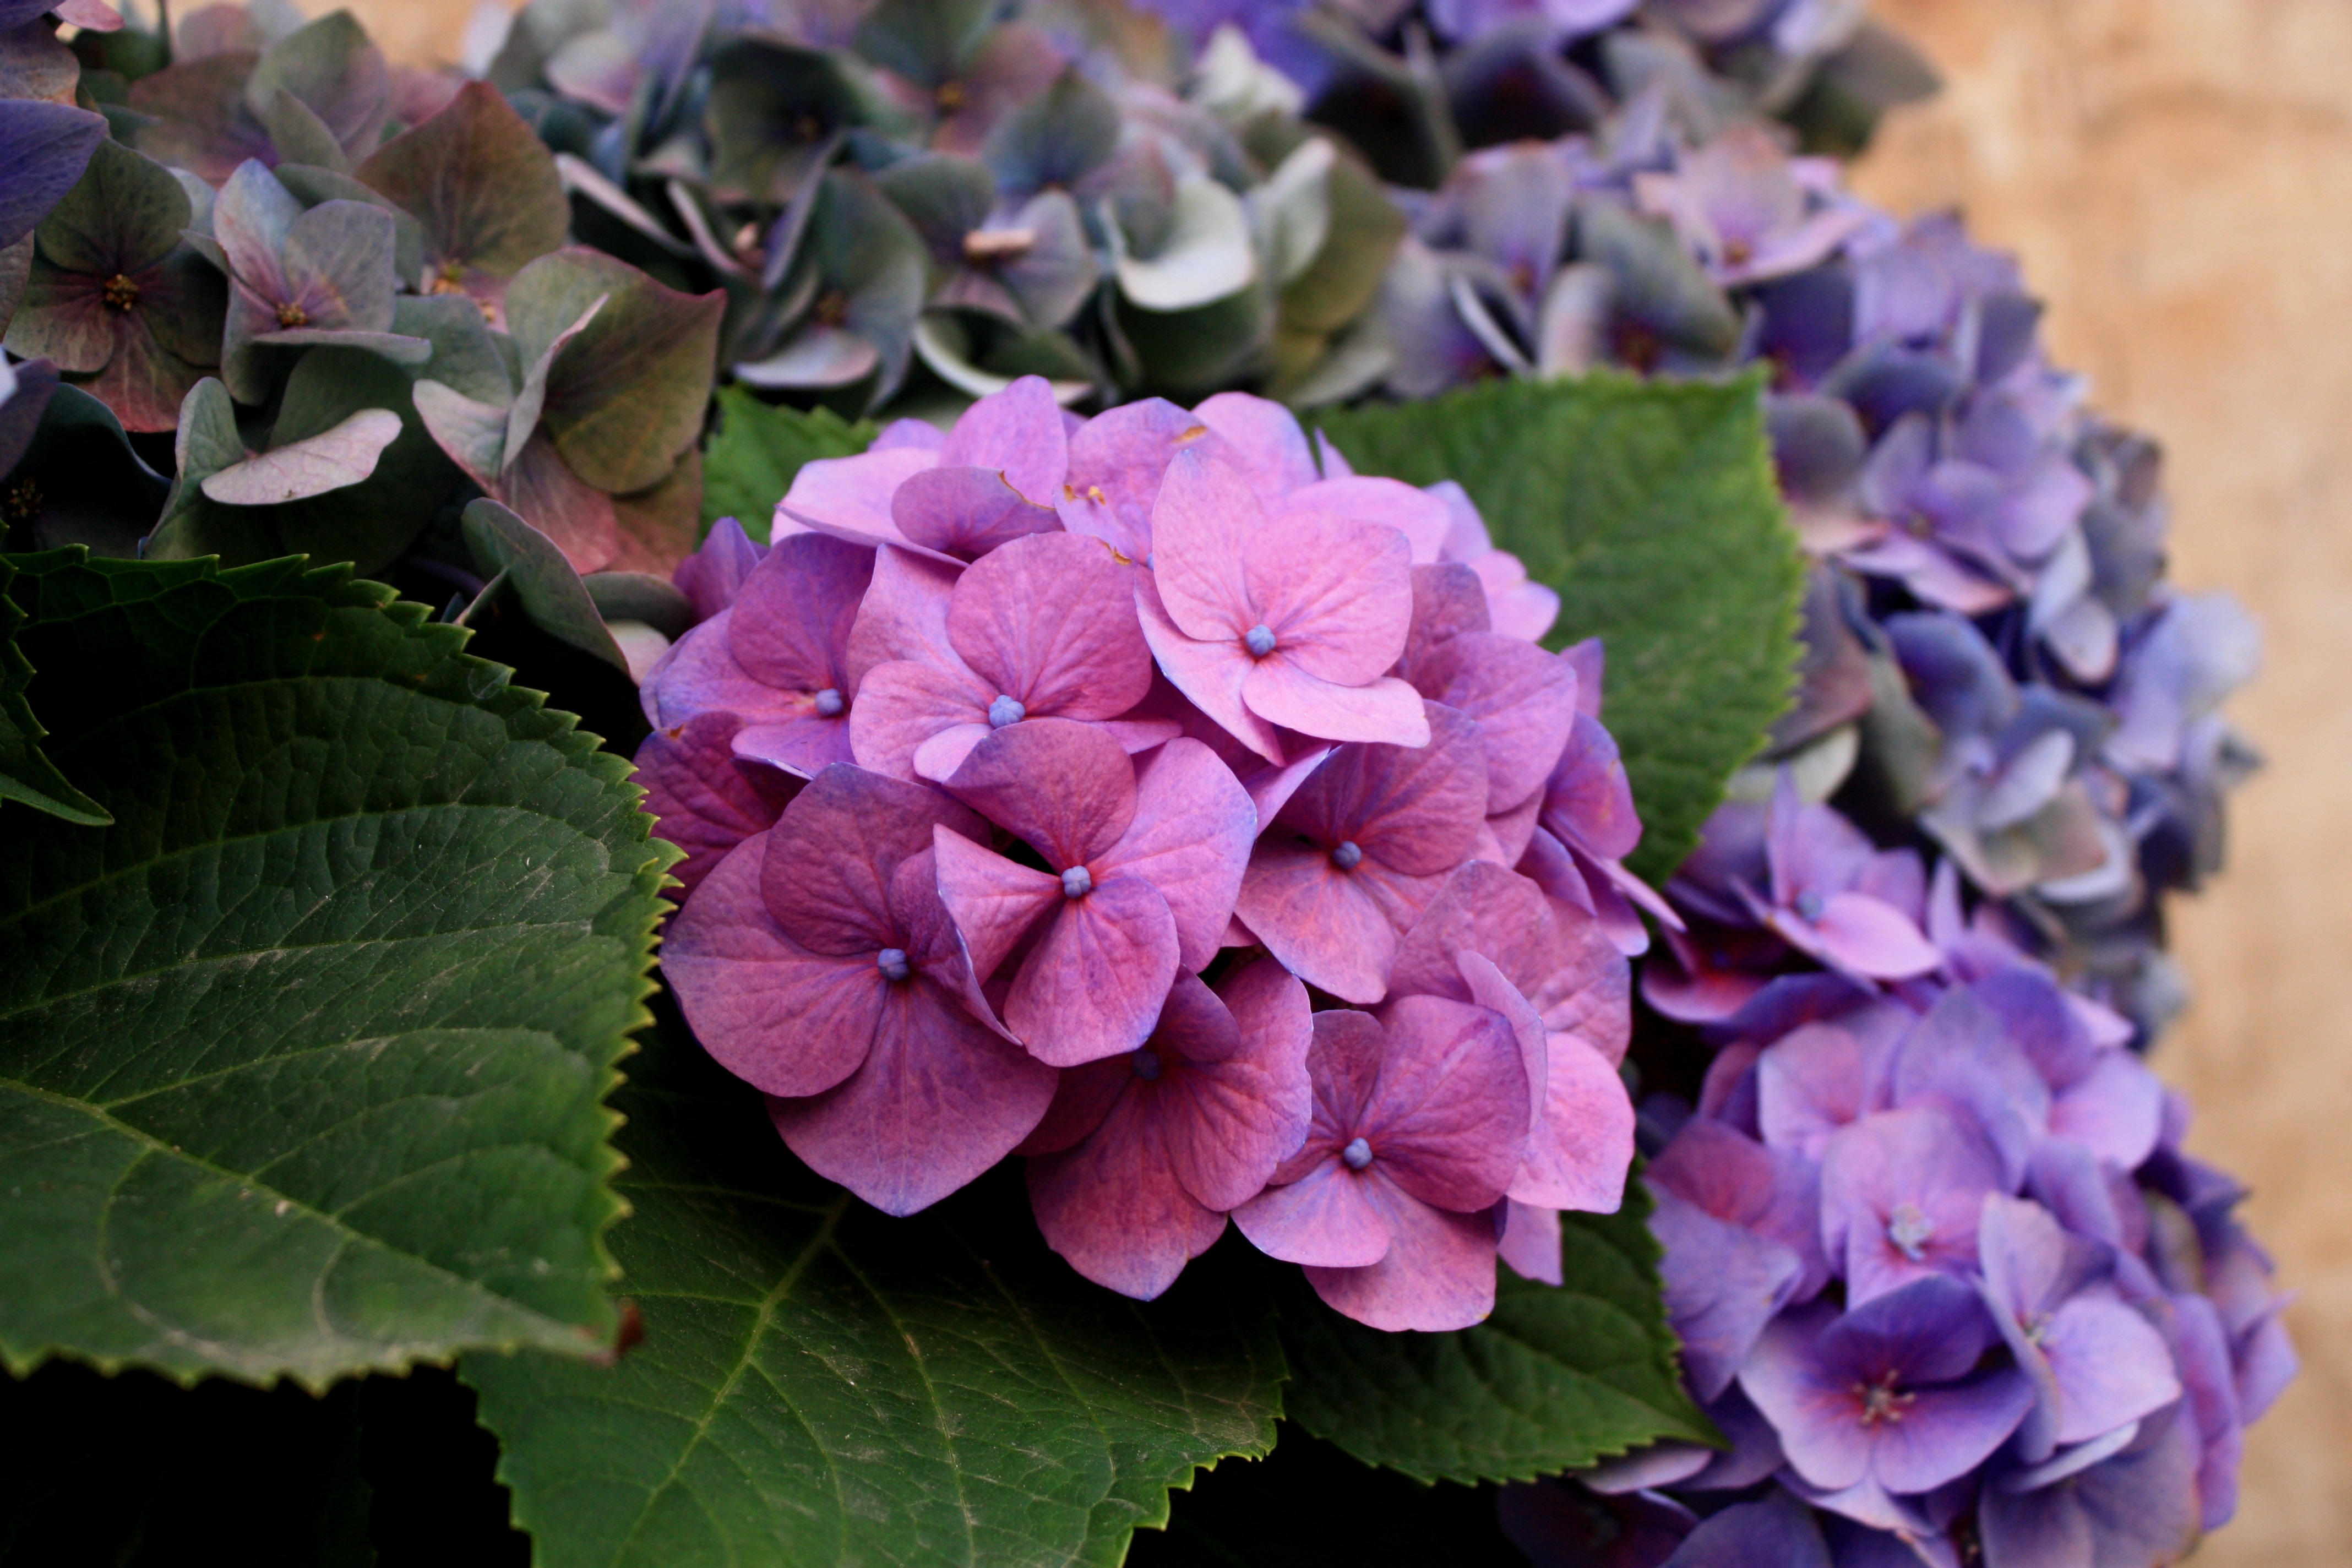
nature, plant, flower, purple, petal, flora, hydrangea, flowers, flowering plant, hydrangeaceae, cornales, annual plant, land plant